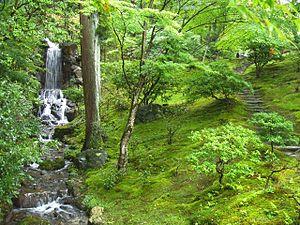
La villa impériale Shugaku-in, ou palais détaché Shugaku-in, est un ensemble de jardins et de dépendances situé sur les collines de la banlieue est de Kyoto au Japon. Il s'agit de l'un des trésors culturels de grande envergure les plus importants du Japon ; ses jardins sont l'un des grands chefs-d'œuvre du jardinage japonais.